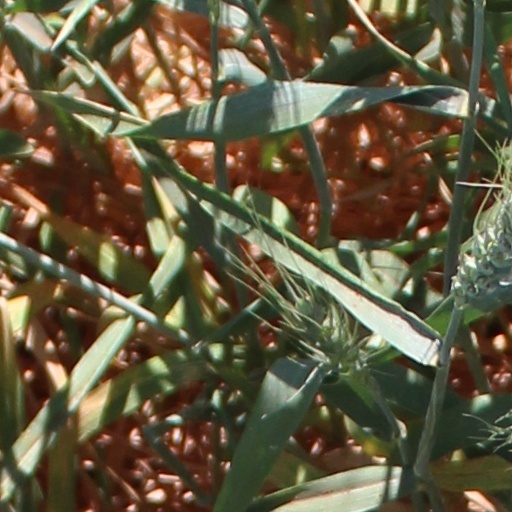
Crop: wheat